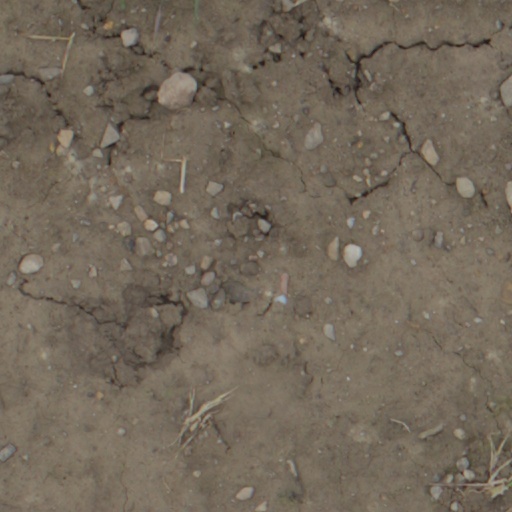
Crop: wheat